Carbon dioxide

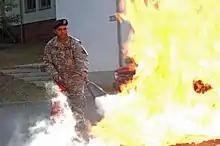
Use of a fire extinguisher

Carbon dioxide in the form of dry ice is often used during the cold soak phase in winemaking to cool clusters of grapes quickly after picking to help prevent spontaneous fermentation by wild yeast. The main advantage of using dry ice over water ice is that it cools the grapes without adding any additional water that might decrease the sugar concentration in the grape must, and thus the alcohol concentration in the finished wine. Carbon dioxide is also used to create a hypoxic environment for carbonic maceration, the process used to produce Beaujolais wine.